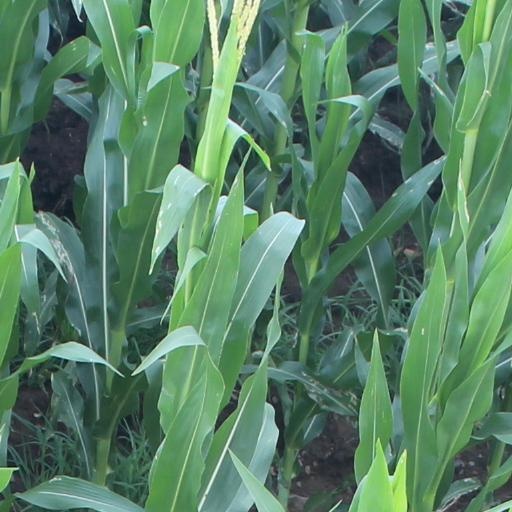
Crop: maize; corn